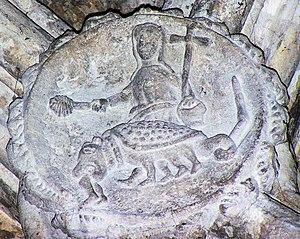
Ste Marthe domptant la tarasque. Pierre romane, réemployée au XIVè en tant qu'élément d'une clé de voûte.
Tarascon est une commune française située à l'extrémité ouest du département des Bouches-du-Rhône en région Provence-Alpes-Côte d'Azur.
Selon le Nouveau Testament, Marthe de Béthanie est une femme disciple de Jésus-Christ, sœur de Lazare et de Marie de Béthanie, qui assiste à la résurrection de son frère Lazare. Marthe est aussi mentionnée avec sa sœur Marie en Luc 10, 38-42 où elle offre l'hospitalité à Jésus. Enfin, l'Épître des apôtres, écrit apocryphe chrétien datant de 120 apr. J.-C., la présente comme une des principales femmes témoins de la résurrection de Jésus avec Marie de Magdala et Sara.